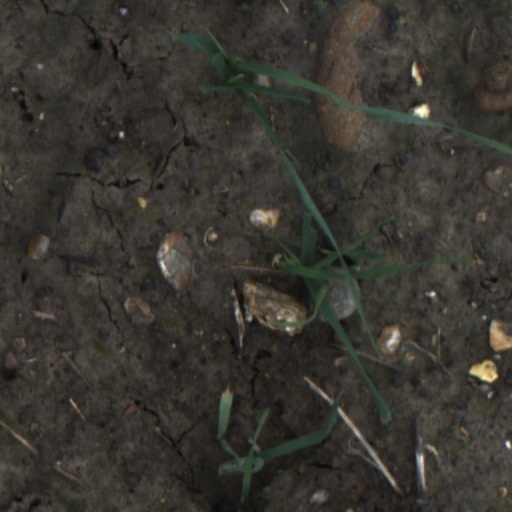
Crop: wheat